Farmer's Bank of Mackville

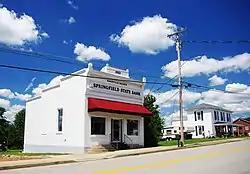

The Farmer's Bank of Mackville, on Kentucky Route 152 in Mackville, Kentucky, was built in 1923. It was later known as Springfield State Bank. It was listed on the National Register of Historic Places in 1989.